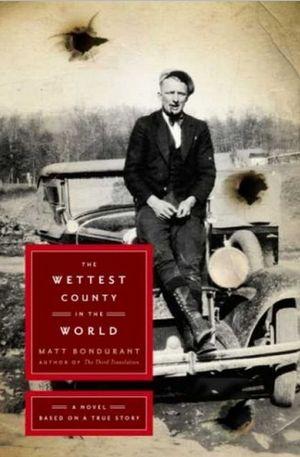
Des hommes sans loi ou Sans loi au Québec est un film de gangsters américain réalisé par John Hillcoat et sorti en 2012. C'est une adaptation du livre de Matt Bondurant Pour quelques gouttes d'alcool.